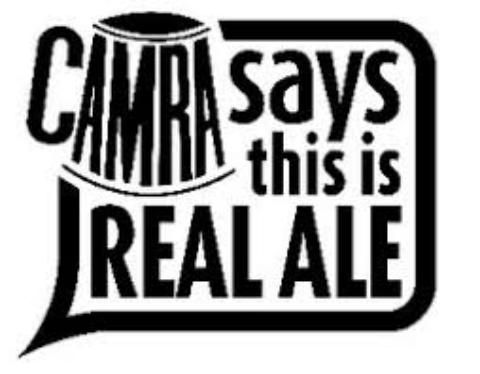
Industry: Food